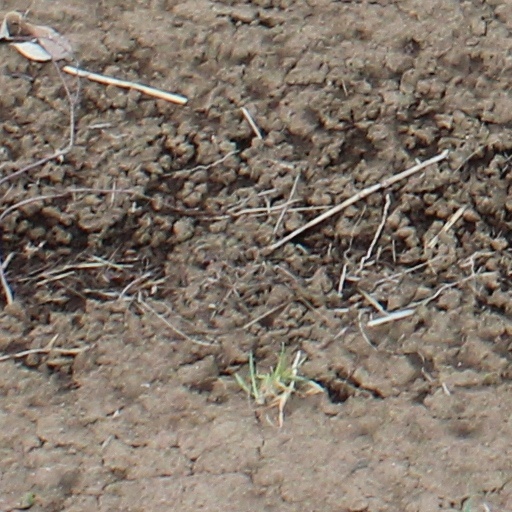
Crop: wheat